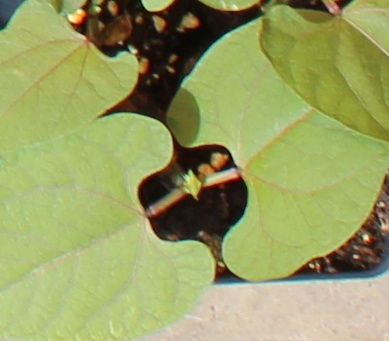
Label: Blackbean